Vaughan Homestead

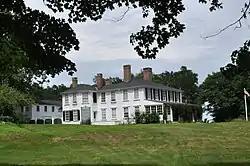

Vaughan Woods & Historic Homestead is a non-profit nature preserve and historic house museum in Hallowell, Maine. The trails of Vaughan Woods are open to the public daily from dawn to dusk. They may be accessed via two designated trailhead and parking areas. The Hallowell trailhead does not have a street address, but is easily located at the corner of Litchfield Road and Middle Street. The Farmingdale trailhead is behind the Hall-Dale High School tennis courts at 97 Maple Street. Access to the Homestead and gardens is restricted unless a public program is in session.